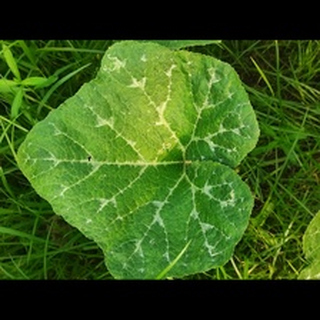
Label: pumpkin_bacterial_leaf_spot